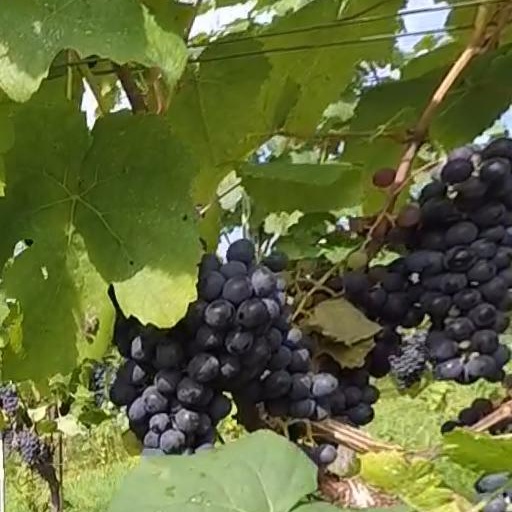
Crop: grape